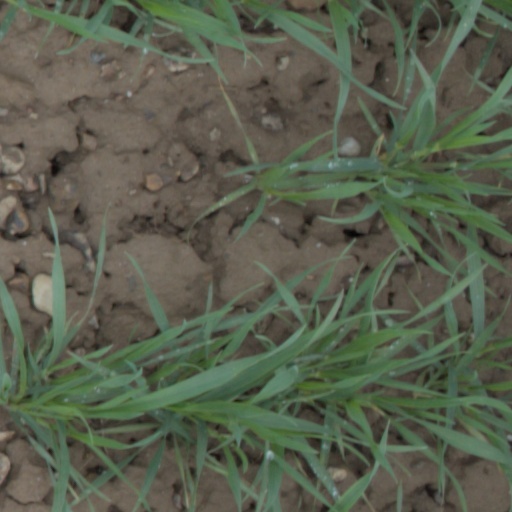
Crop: wheat